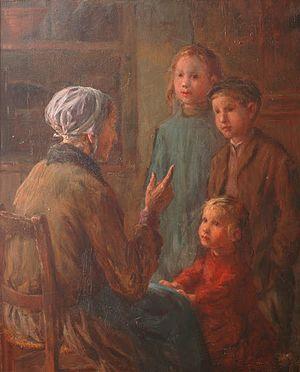
Peinture de Jean de FRANCQUEVILLE
Jean de Francqueville, né à Amiens le 17 février 1860, décédé à Wargnies le 30 mars 1939 est un aristocrate français, peintre picard et maire du village de Wargnies dans la Somme de 1894 à 1939.